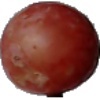
Label: Grape Pink 1